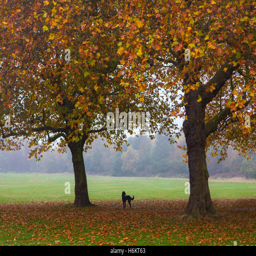
dog walking in autumn in a park